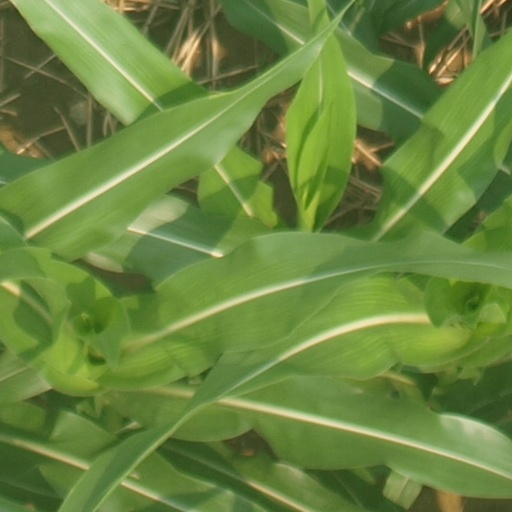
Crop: maize; corn